Grotesque body

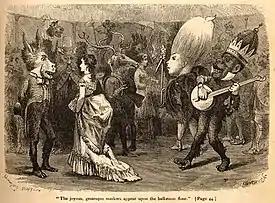
Grotesque masks are shown here, worn by many at a carnival.

The Carnival, or feast of fools, is a religious celebration where people consume copious amounts of food and wine and have a large party to celebrate. The grotesqueness in the carnival is seen as the abundance and large amount of food consumed by the body. There is much emphasis put on the mouth (where the body can be entered). Eating, drinking, burping from excess, etc. is all done through the mouth. Rabelais uses the Carnival to refer to politics and critique the world based on human anatomy.